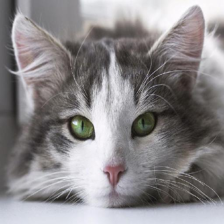
Label: animals